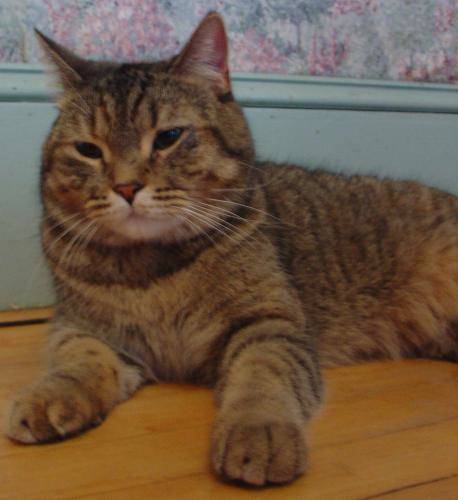
Label: cat